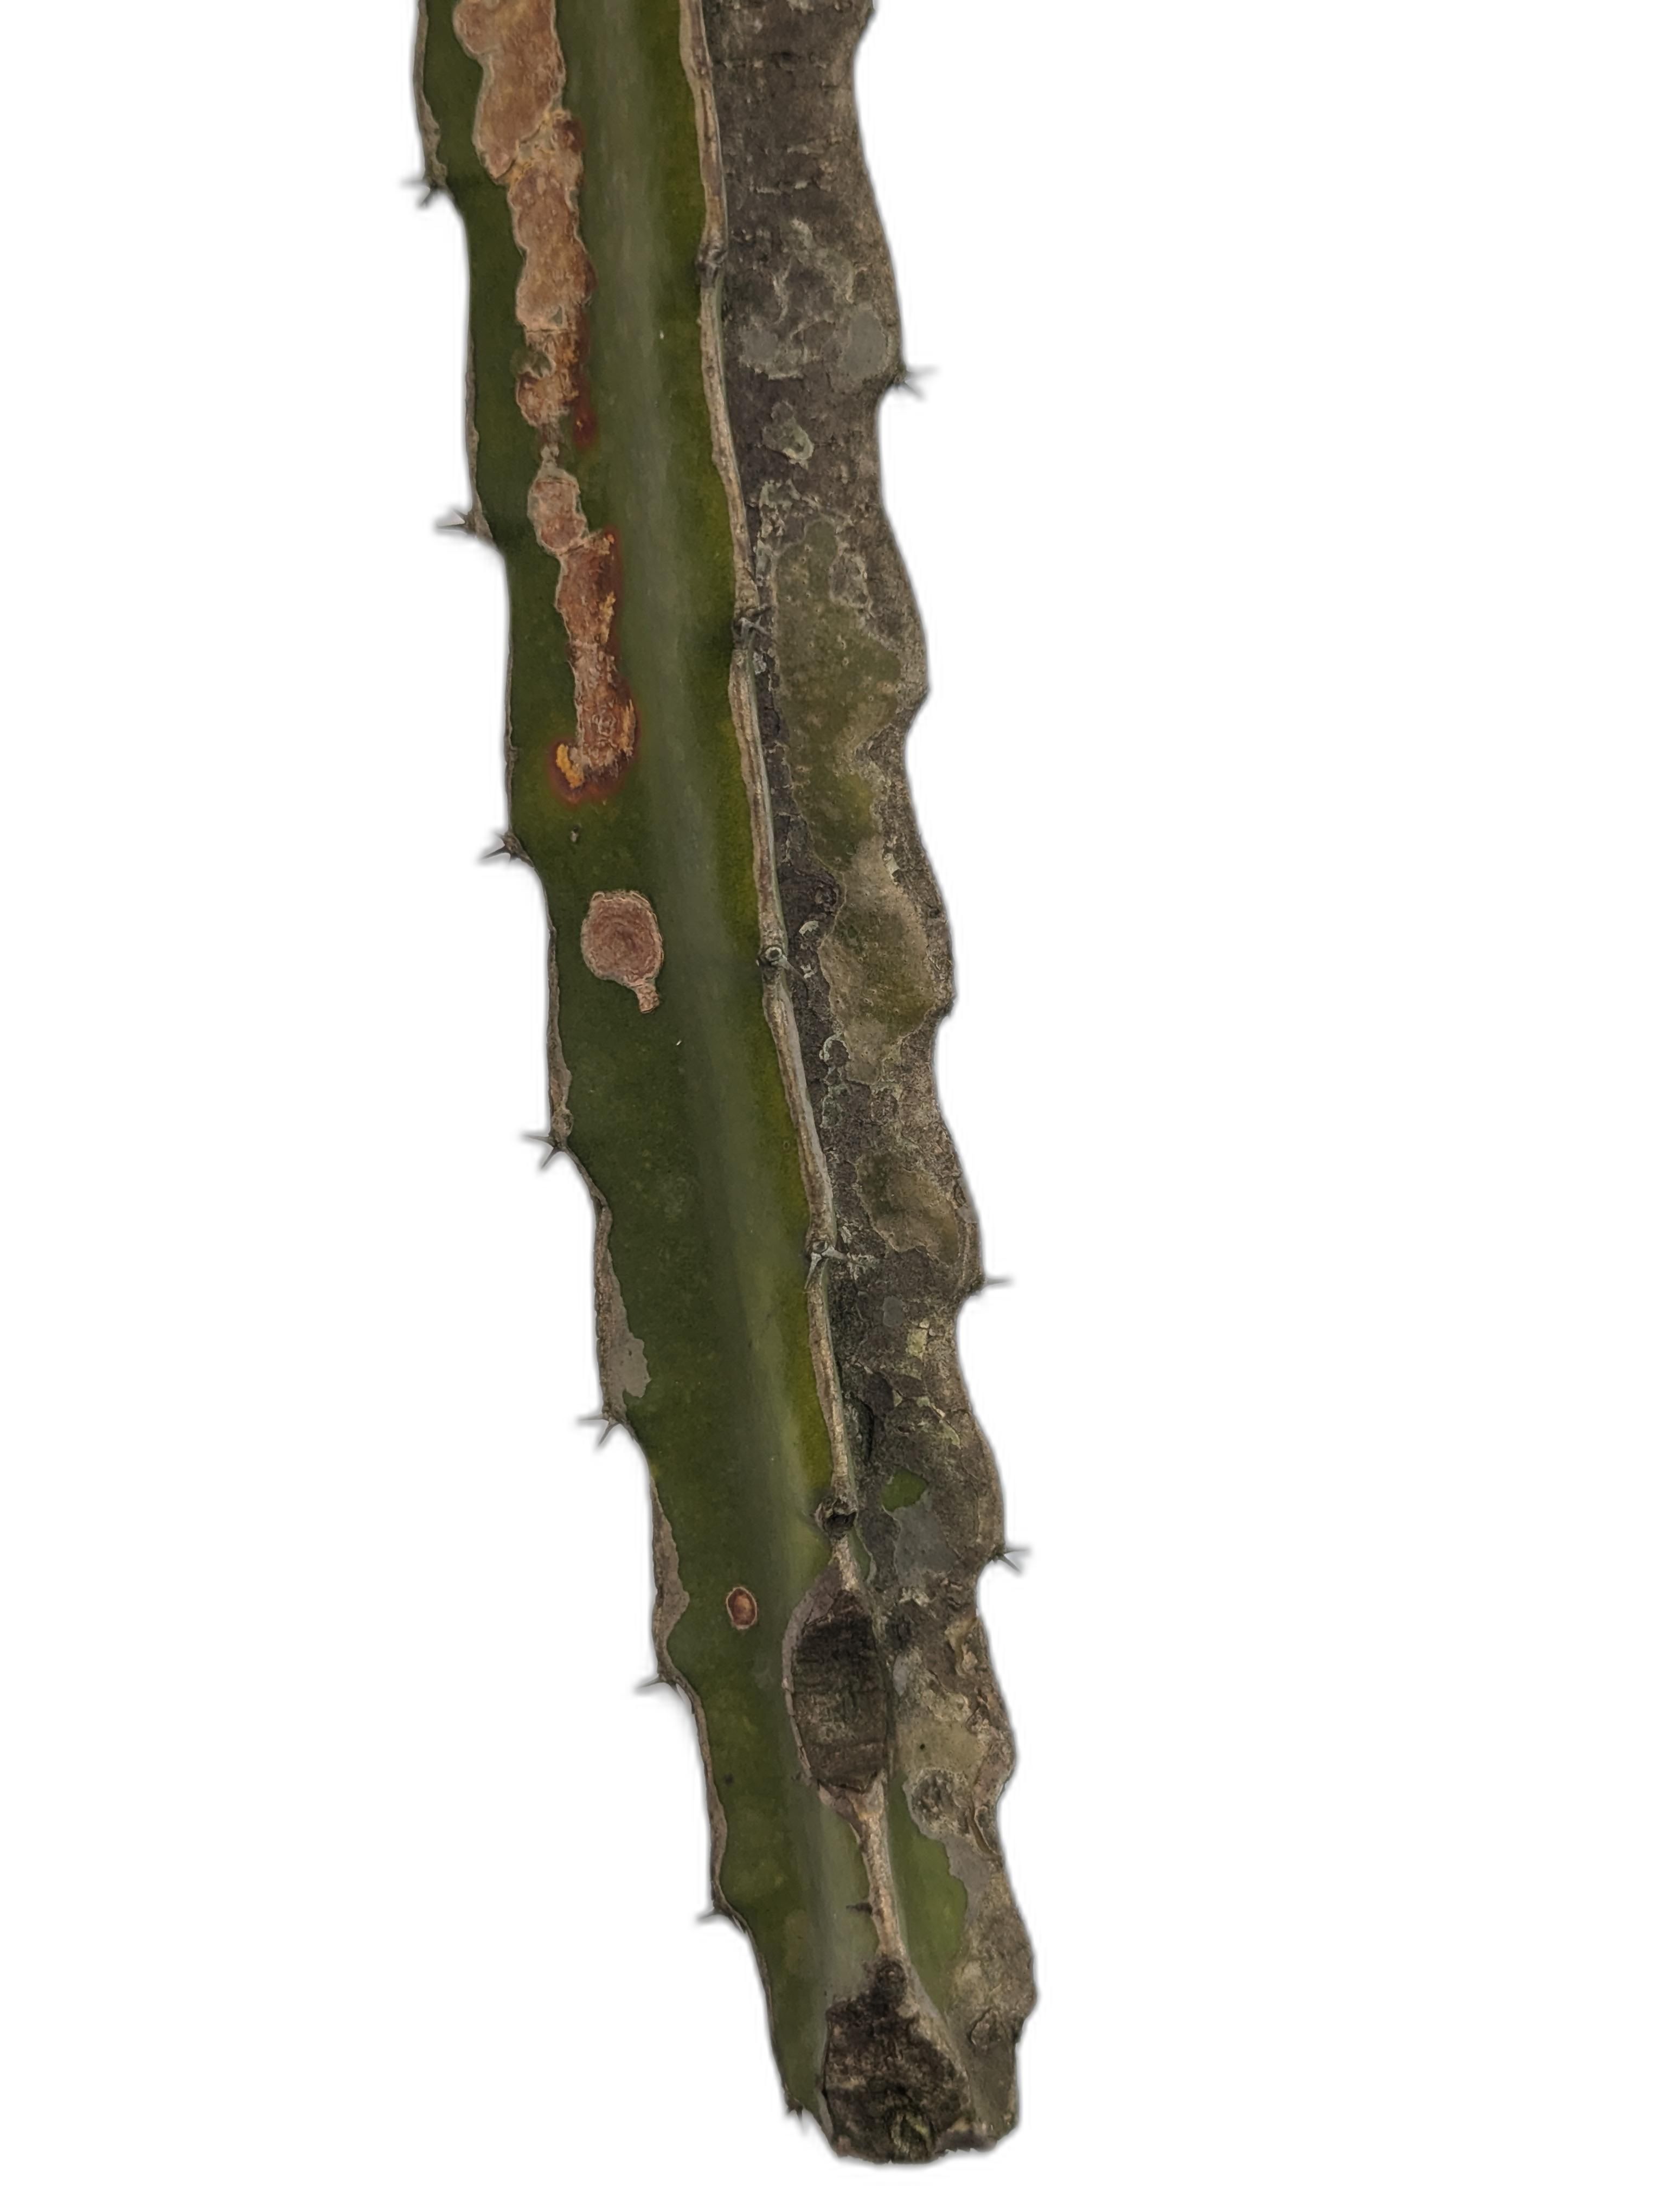
Label: Bad leaf